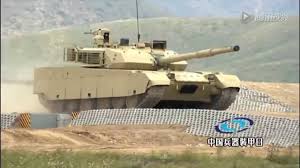
Label: Tank